2022 World Lacrosse Women's Championship

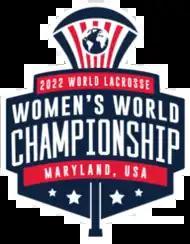

The 2022 World Lacrosse Women's Championship, the 11th Women's World Championship (previously known as the Women's Lacrosse World Cup), is the preeminent international women's lacrosse tournament. The tournament was held at Towson University in Towson, Maryland, United States. Originally scheduled for July 2021, the tournament was postponed a year due to the COVID-19 pandemic.